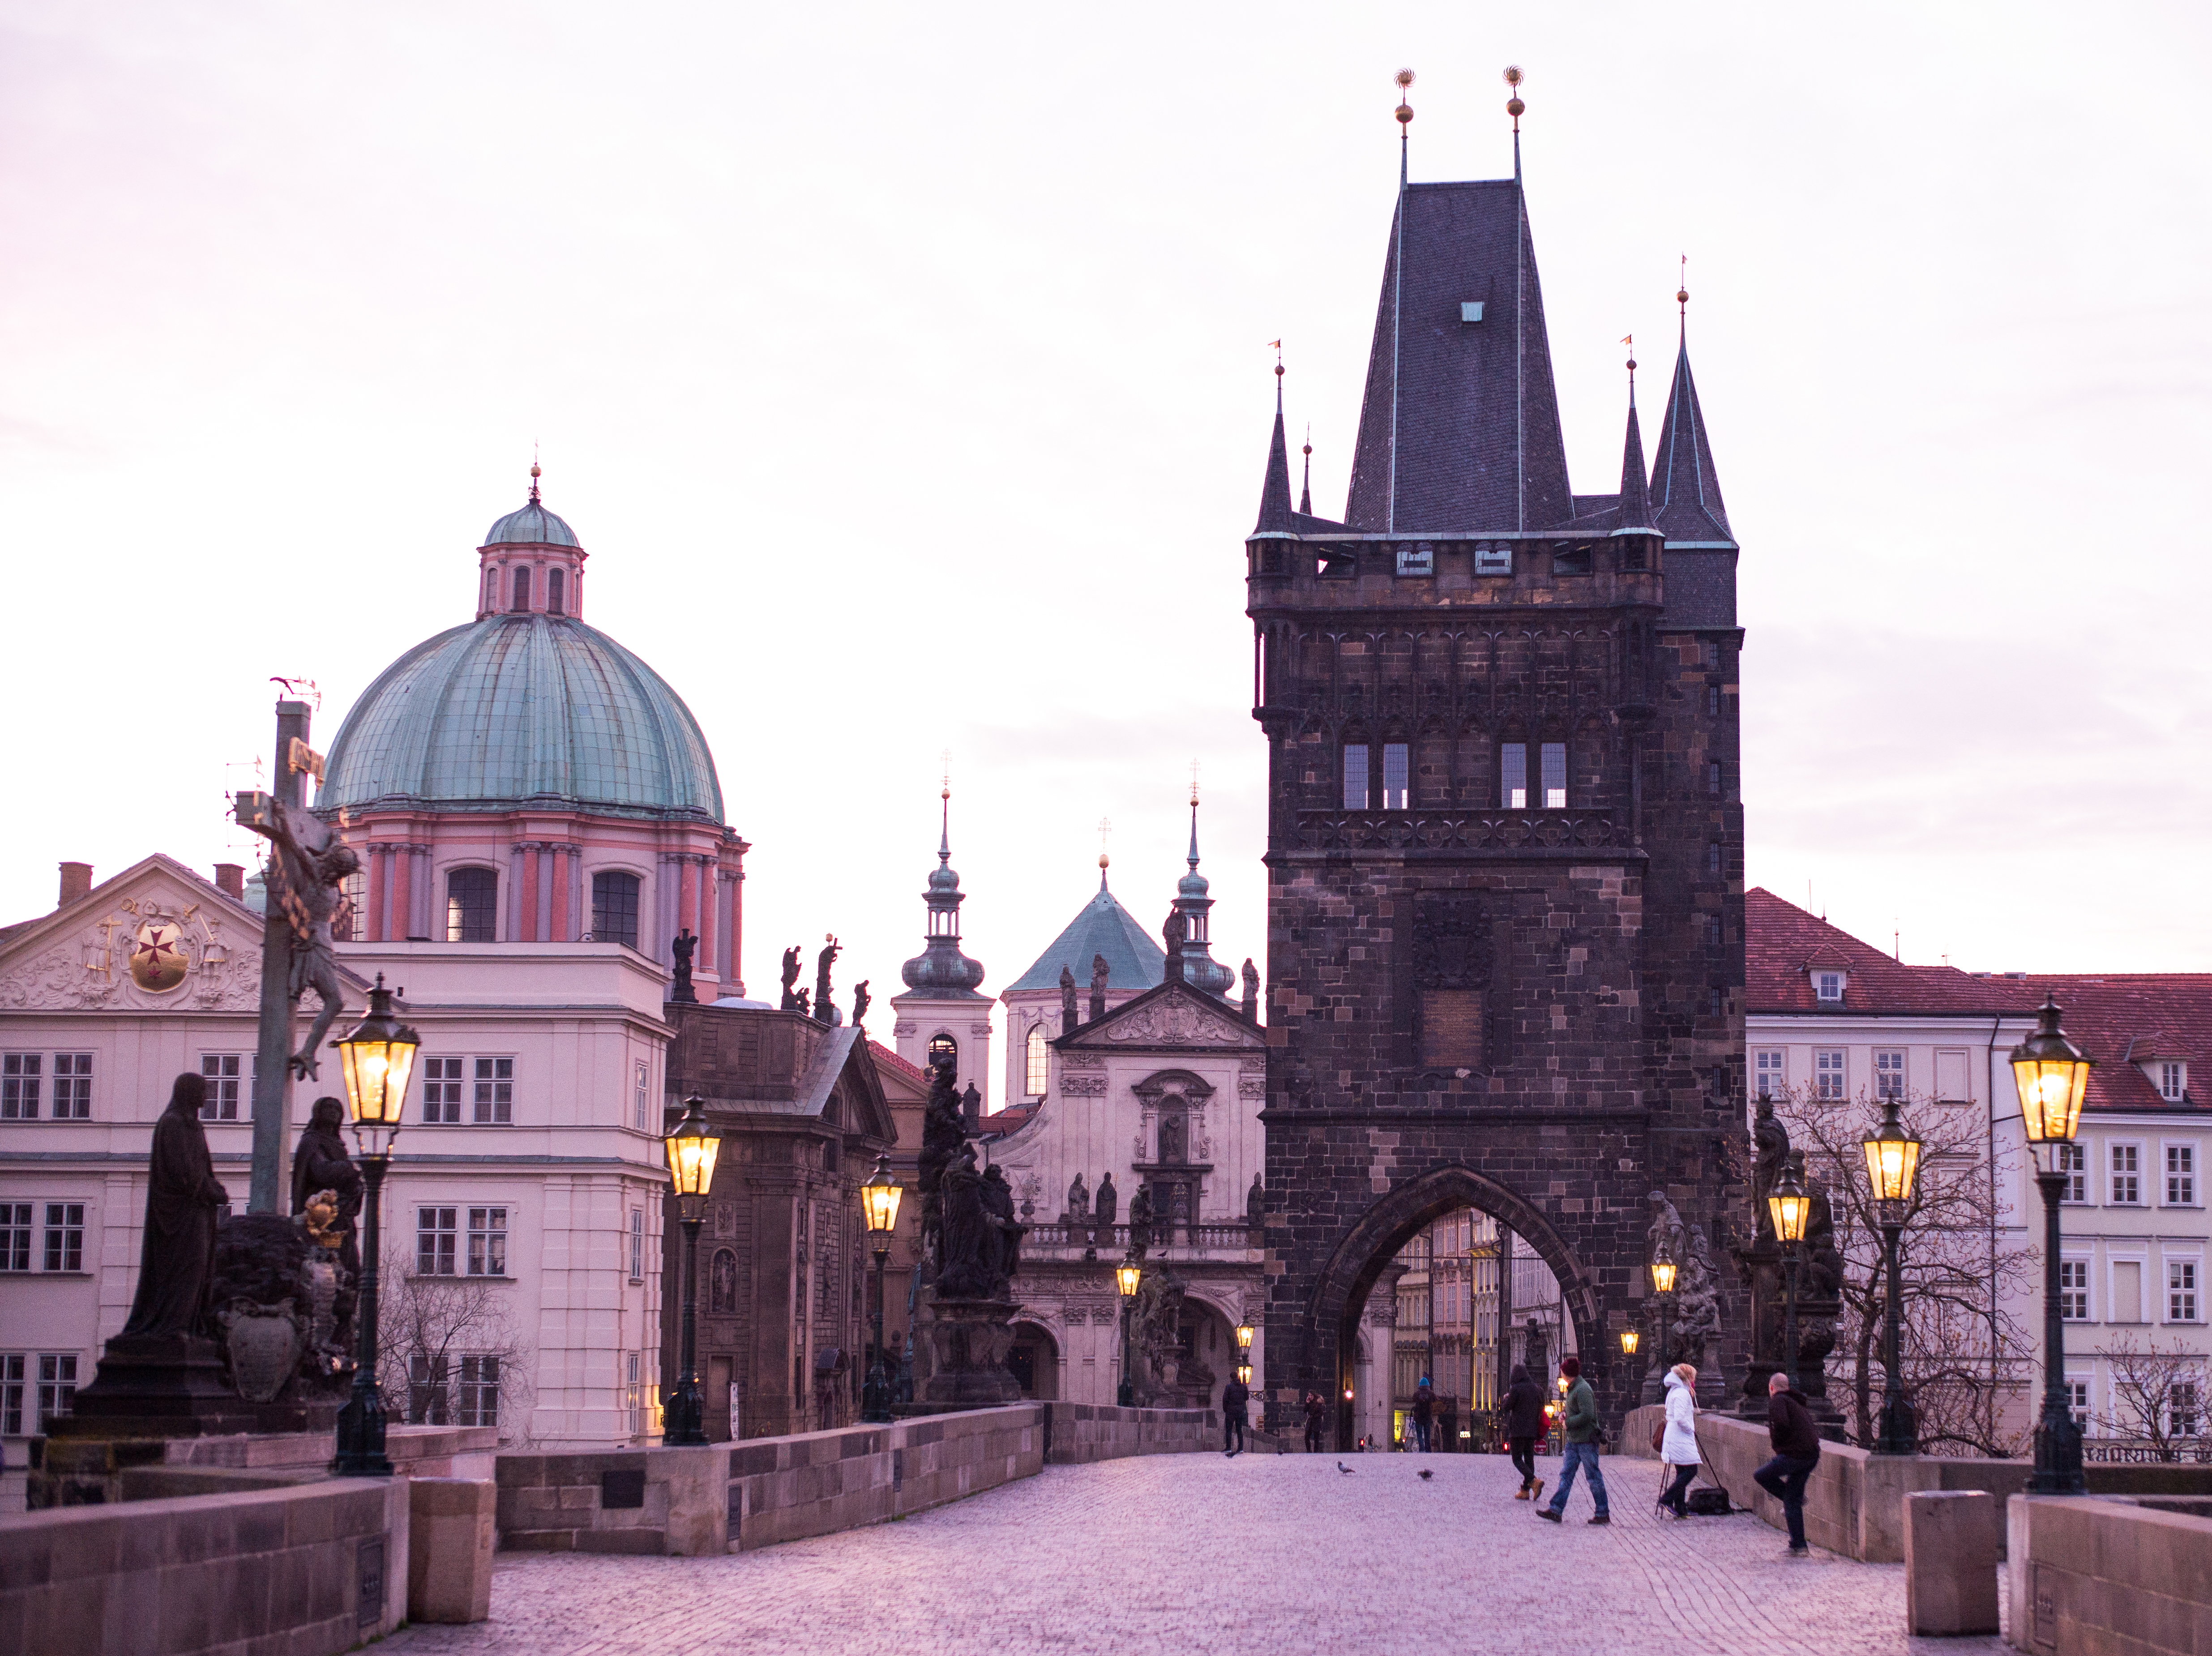
sunrise, bridge, street, night, town, building, old, city, cityscape, travel, europe, evening, landmark, church, cathedral, empty, prague, place of worship, earlymorning, stones, m, streetlights, lanterns, praga, 50, lightroom, raw, cobble, republic, magenta, leica, silent, 240, summilux, charles, czech, bohemia, praha, praag, prag, dng, karluvmost, staremesto